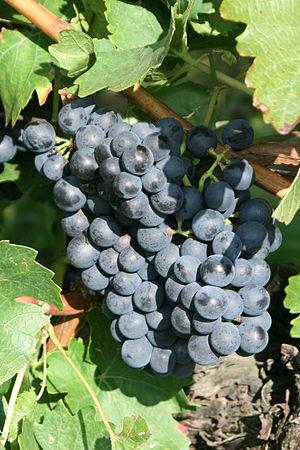
Le portugais bleu est un cépage de cuve de raisins noirs.